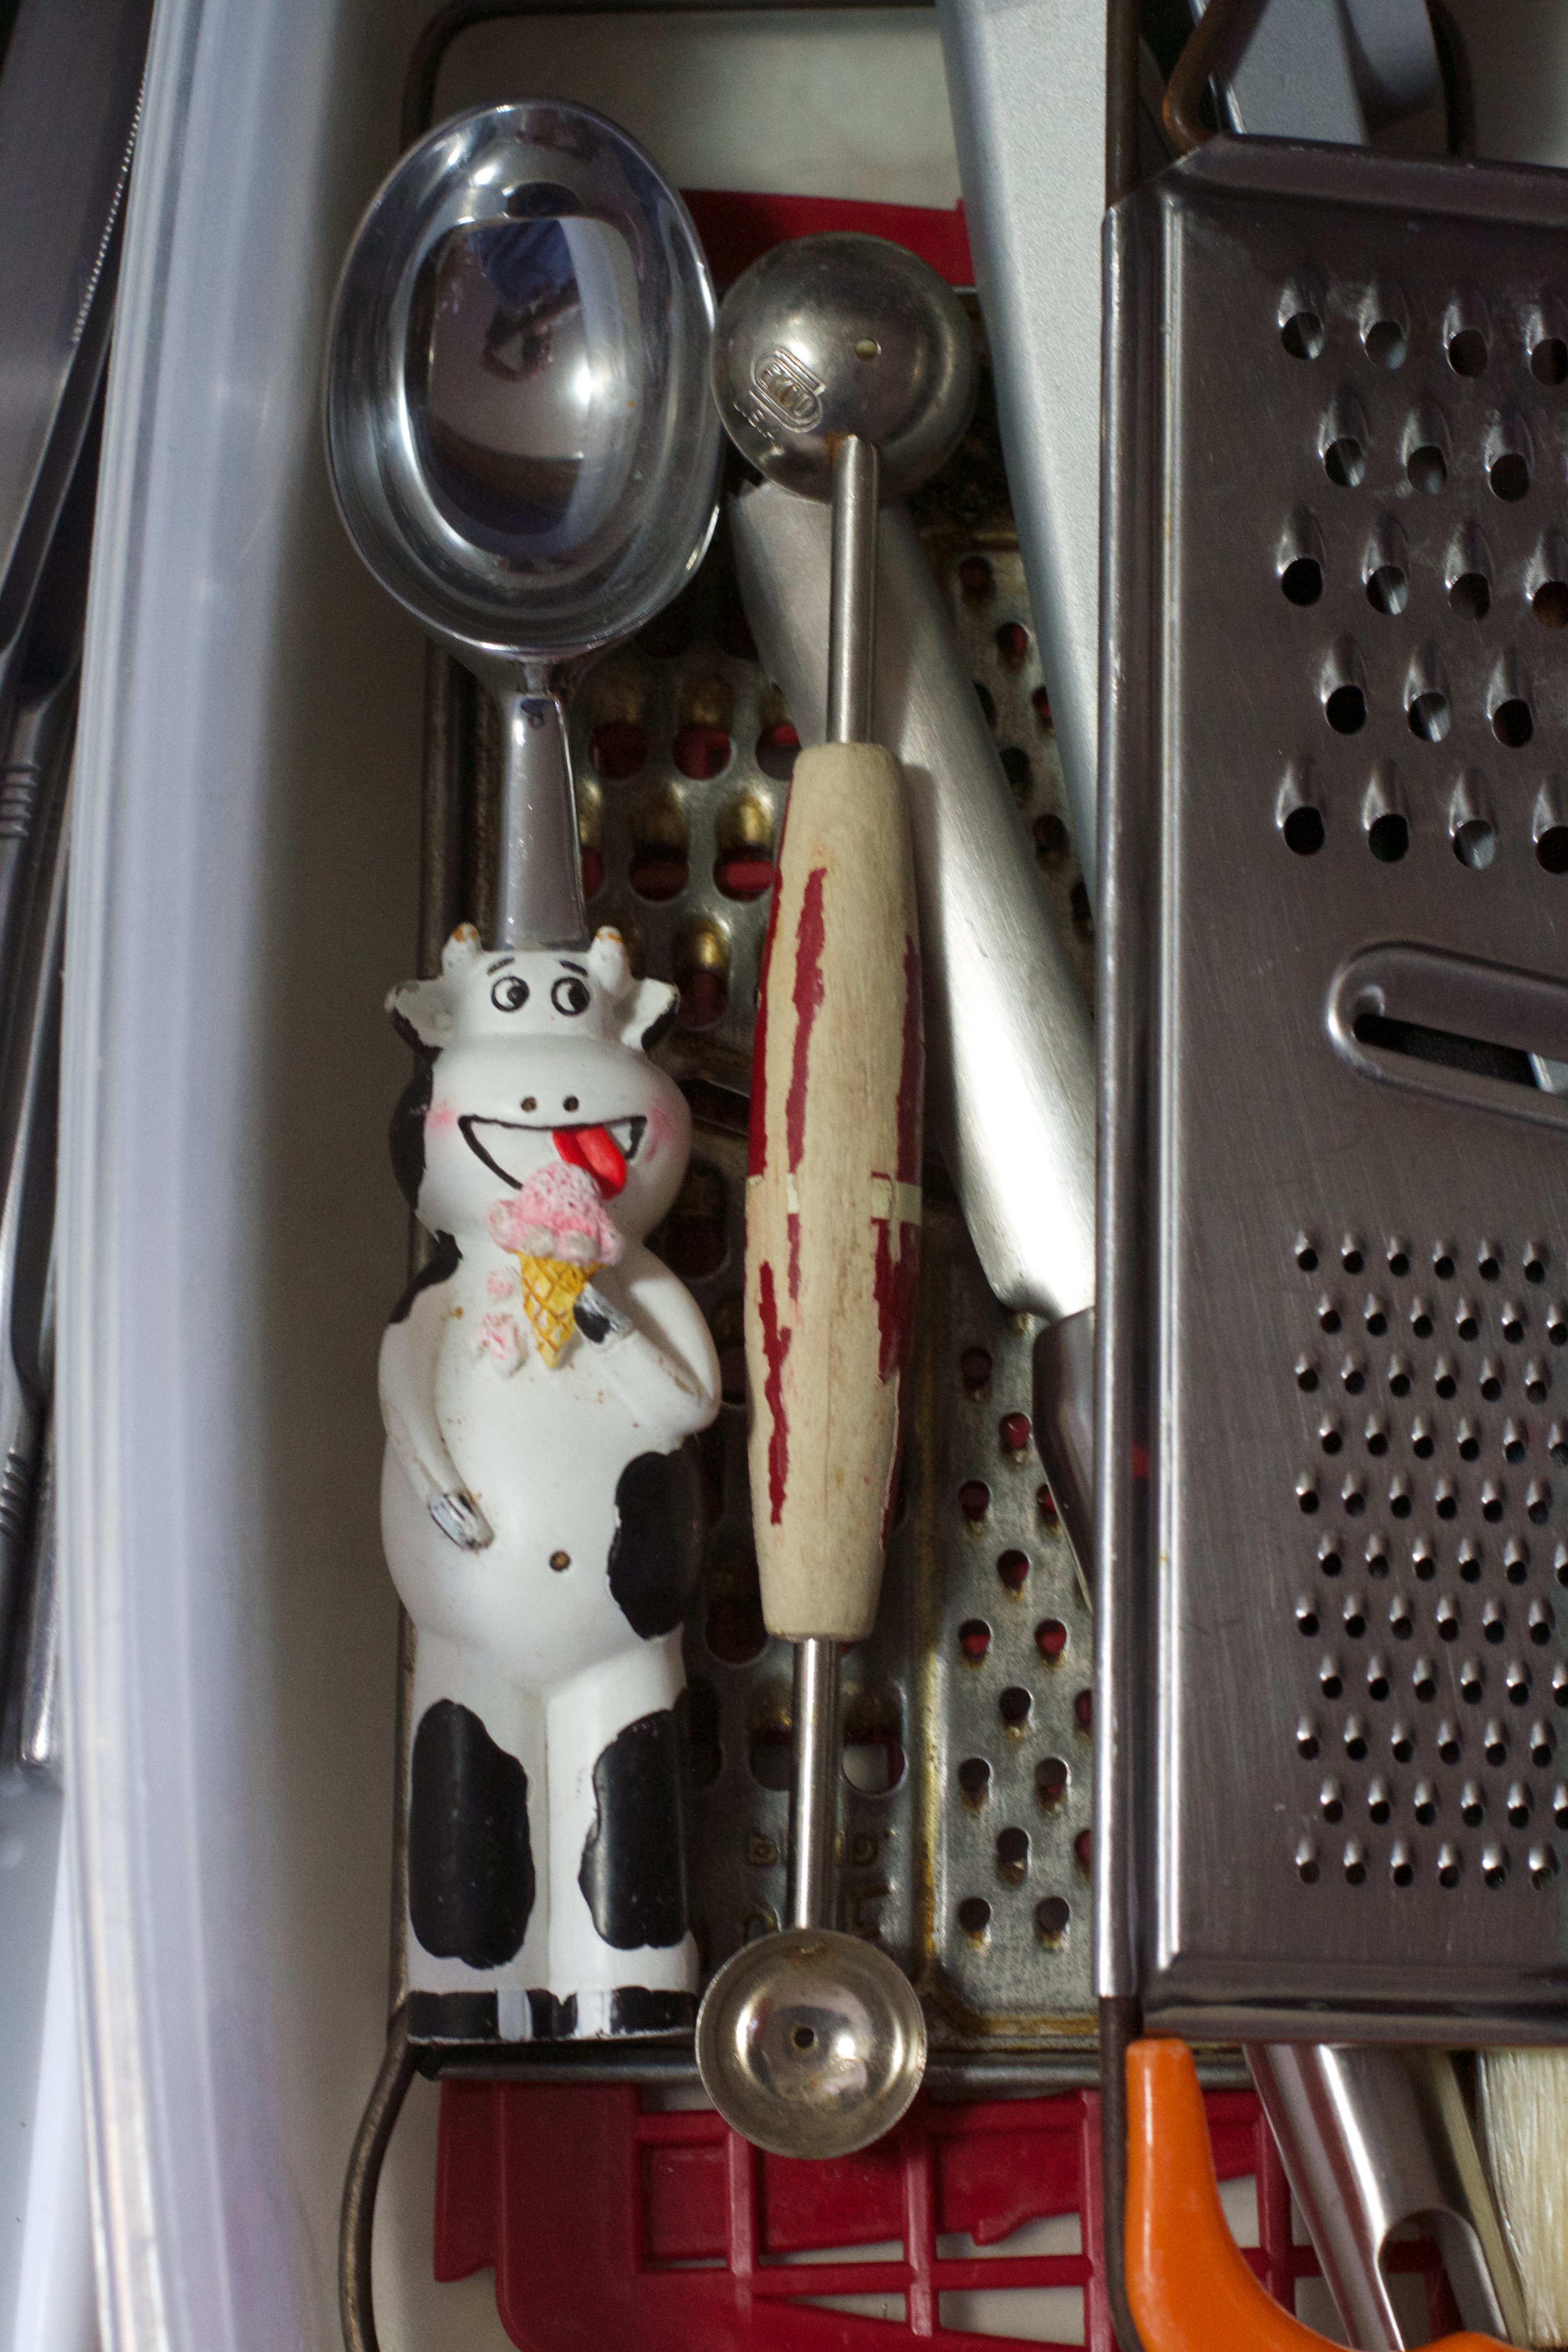
vehicle, drink, espresso, espresso machine, small appliance